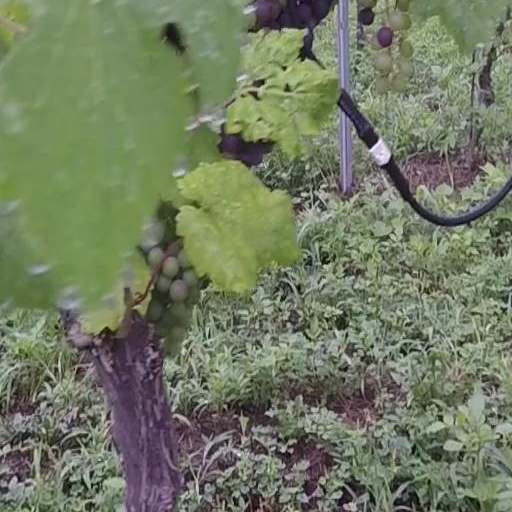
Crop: grape